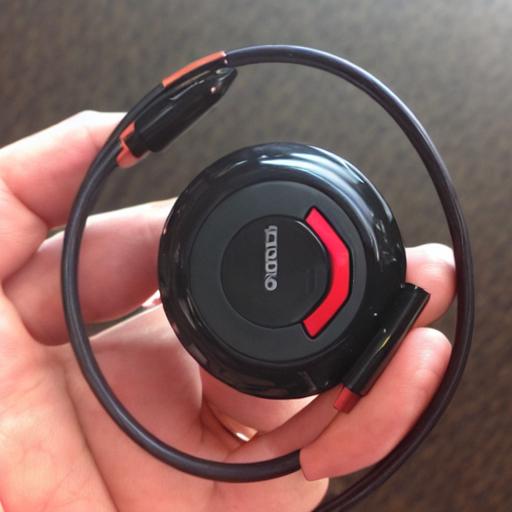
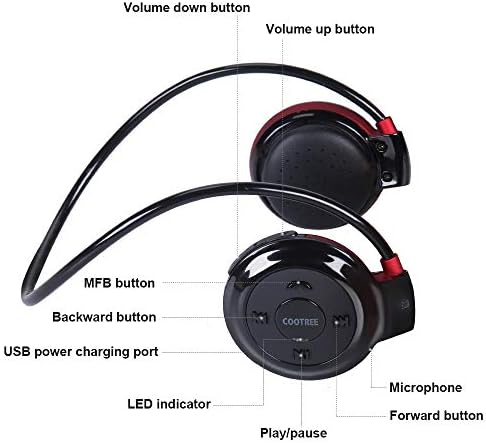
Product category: headphones
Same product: no